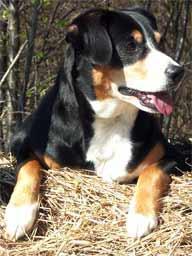
EntleBucher